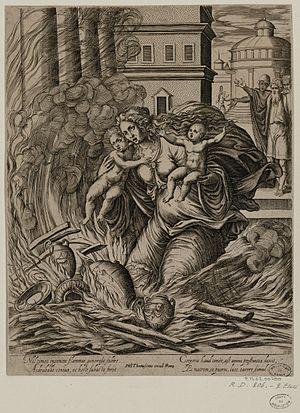
La femme d'Asdrubal se jetant avec ses deux enfants dans le bûcher. 2e état. Gravure au burin sur papier vergé. Estampe, 225 x 174 mm (feuille). Notes
Hasdrubal le Boétharque est un général carthaginois qui soutint le siège de sa ville contre Scipion Émilien lors de la Troisième guerre punique.
Les trois guerres puniques ou guerres romano-carthaginoises opposent durant plus d’un siècle la Rome antique et la civilisation carthaginoise ou civilisation punique. Les Carthaginois sont appelés Carthaginienses ou Pœni en latin, déformation du nom des Phéniciens dont sont issus les Carthaginois, d’où le mot français « punique ».